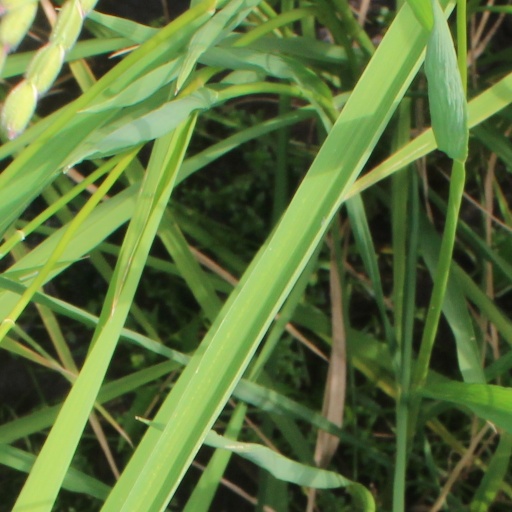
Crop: rice